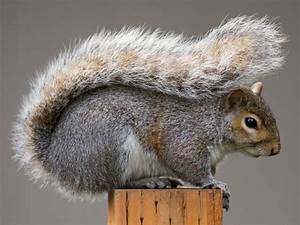
Label: scoiattolo